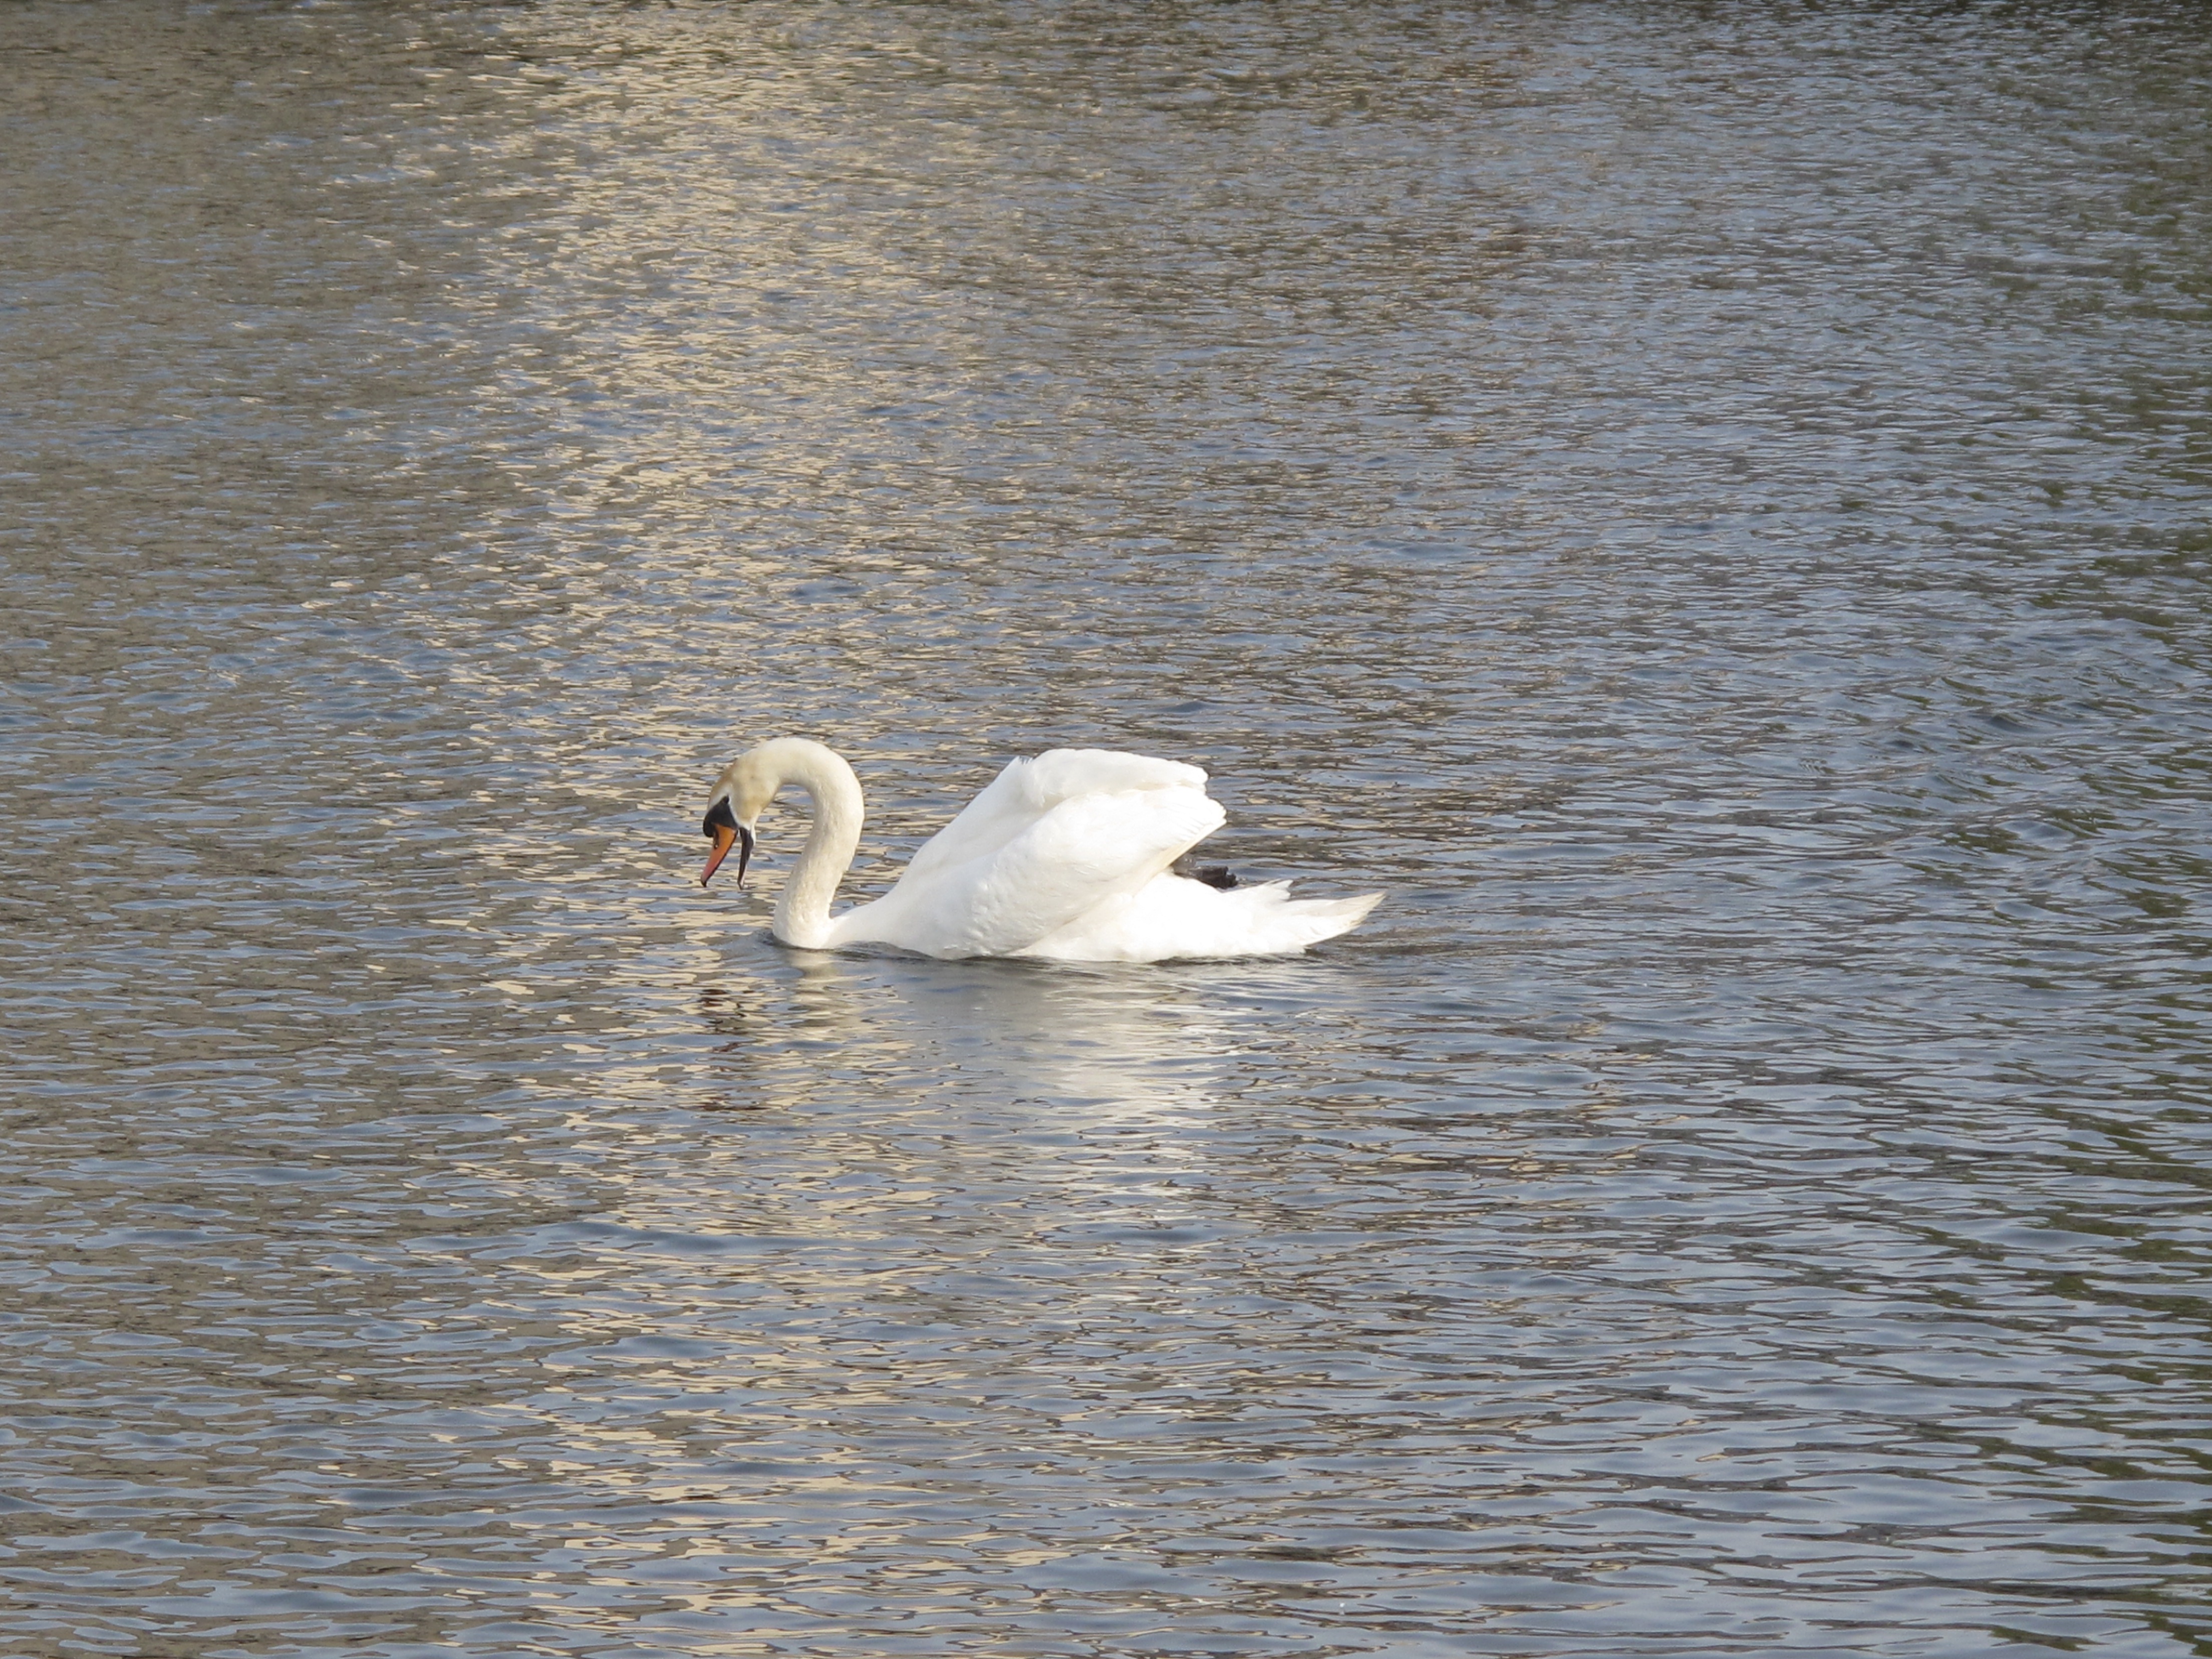
water, nature, bird, wing, white, lake, river, wildlife, reflection, beak, fauna, swan, vertebrate, waterfowl, water bird, ducks geese and swans